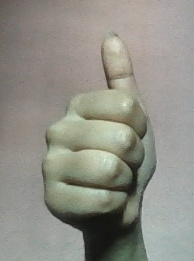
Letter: aleff